Ivrea Morainic Amphitheatre

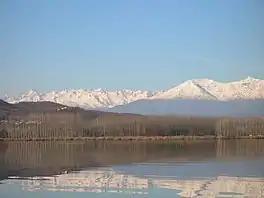
Candia Lake

The AMI is traversed in a north-south direction by the Dora Baltea, which also collects water from the Chiusella and other minor streams. Some of the water carried by the Dora is collected by the Naviglio di Ivrea and, after providing water for Vercelli's rice-growing industry, is diverted to the Sesia basin. The outer slopes of the hills that make up the AMI are tributaries of the Orco (to the west) and Elvo (and east) basins.